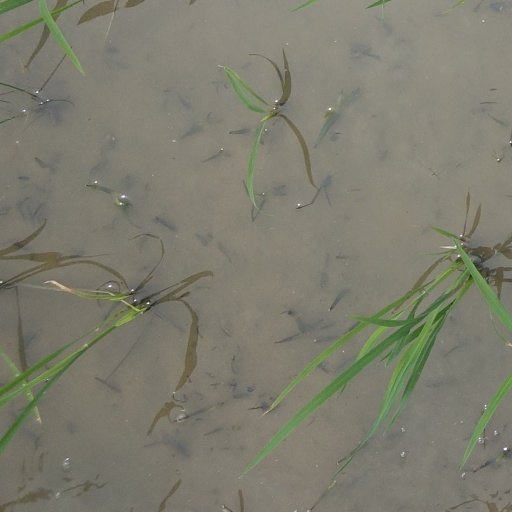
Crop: rice